Limit of Love: Umizaru

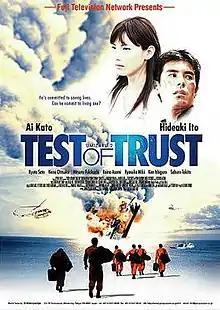
Poster for the film.

, also known as Umizaru 2: Test of Trust is a 2006 Japanese action drama film directed by Eiichiro Hasumi. It is the second feature-length film and third of the "Umizaru" projects, set after the film "Umizaru" and the 11-episode drama series "Umizaru Evolution". The film stars Hideaki Itō as Japan Coast Guard (JCG) rescue diver Daisuke Senzaki, and Ai Kato as his love interest Kanna Izawa. It is the second of the 3 part film and television project, which is adapted from the popular manga series "Umizaru" by Shūhō Satō.